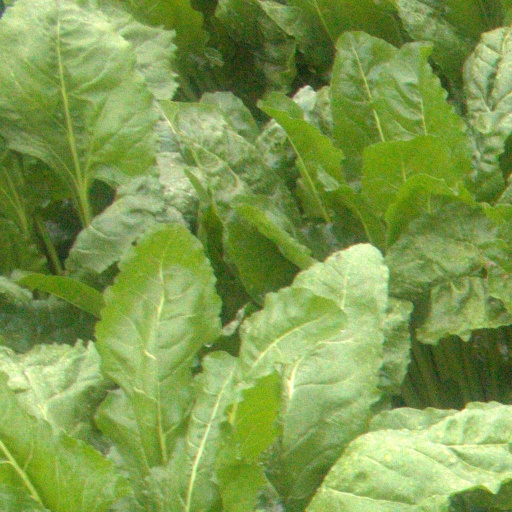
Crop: sugar beet